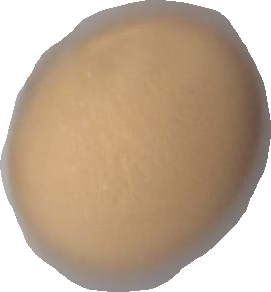
Variety: Grobogan